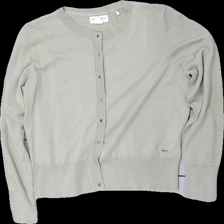
View: front
Type: Top
Category: Ladies
Brand: Holly And Whyte (Lindex)
Colors: Beige
Material: 100% viscose
Cut: Regular, C-collar
Size: L
Season: All
Price range: 50-100
Recommended usage: Reuse